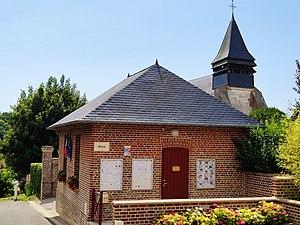
Courcelles-sous-Moyencourt
Courcelles-sous-Moyencourt est une commune française située dans le département de la Somme, en région Hauts-de-France.